Calpine

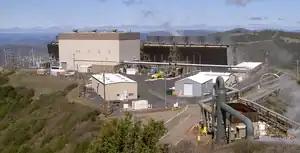
The Sonoma Calpine 3 geothermal power plant at The Geysers field in the Mayacamas Mountains of Sonoma County, California.

In 1999, Calpine bought PG&E's holdings at The Geysers, acquiring most of the geothermal complex. The Houston-based company operates 15 plants and produces about 725 megawatts.